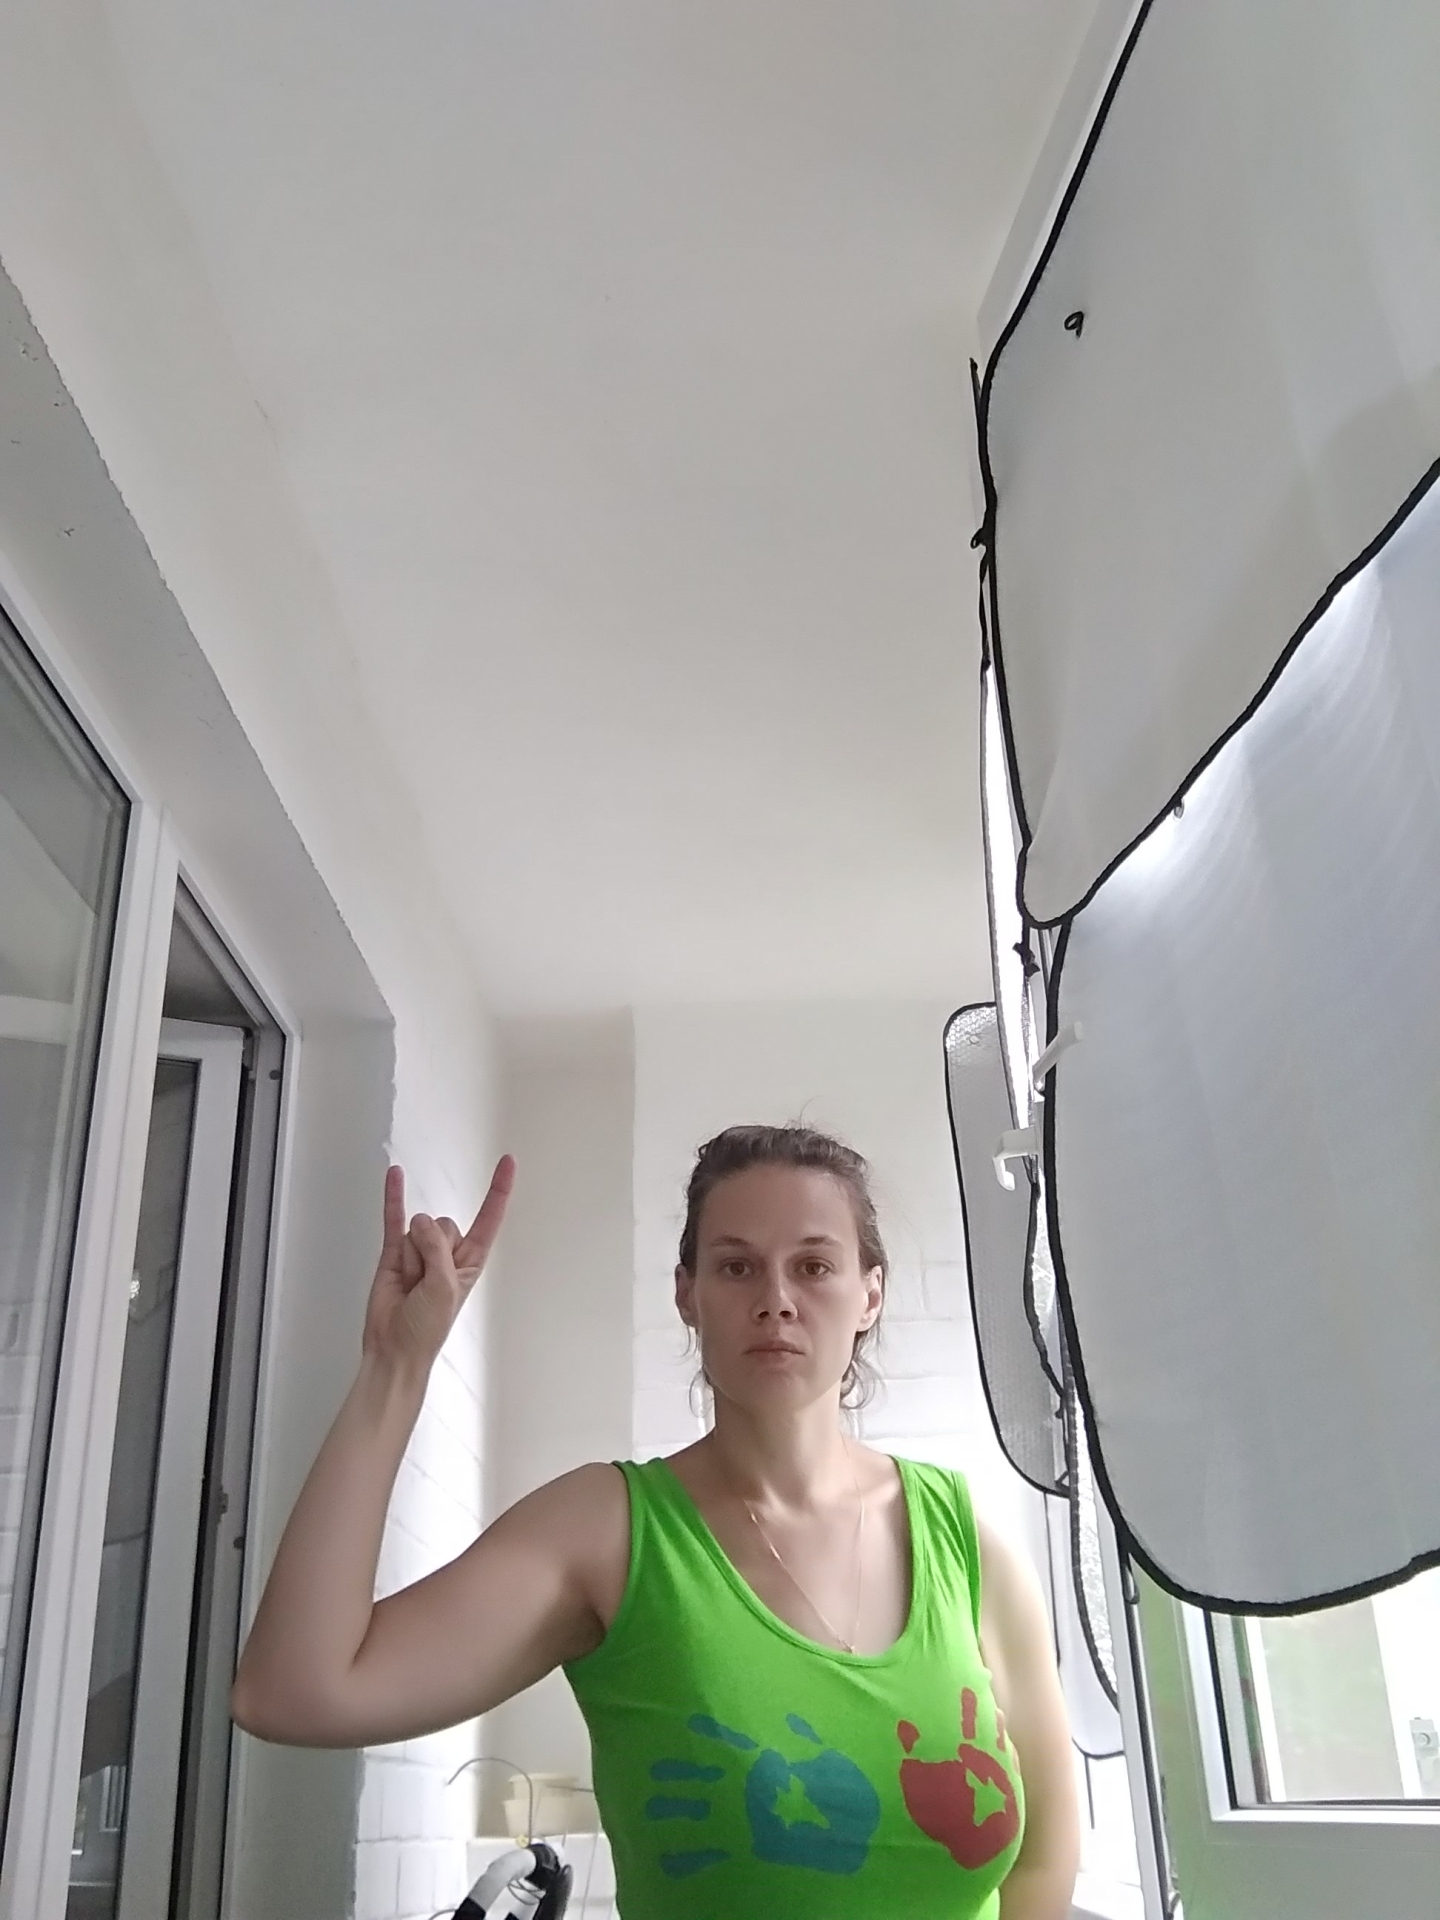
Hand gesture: rock